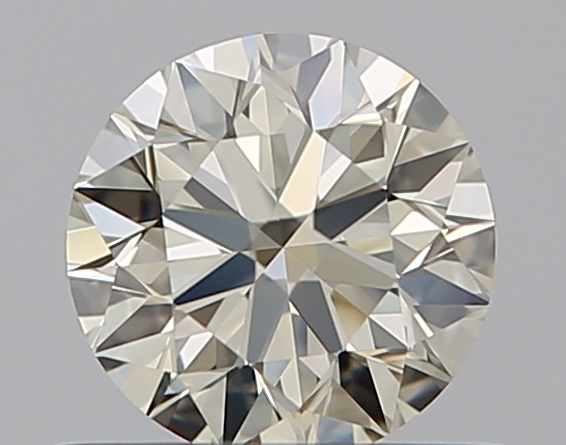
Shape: round
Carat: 0.5
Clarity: VVS2
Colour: M
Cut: EX
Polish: EX
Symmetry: EX
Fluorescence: M
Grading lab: GIA
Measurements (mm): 5.05 x 5.08 x 3.15